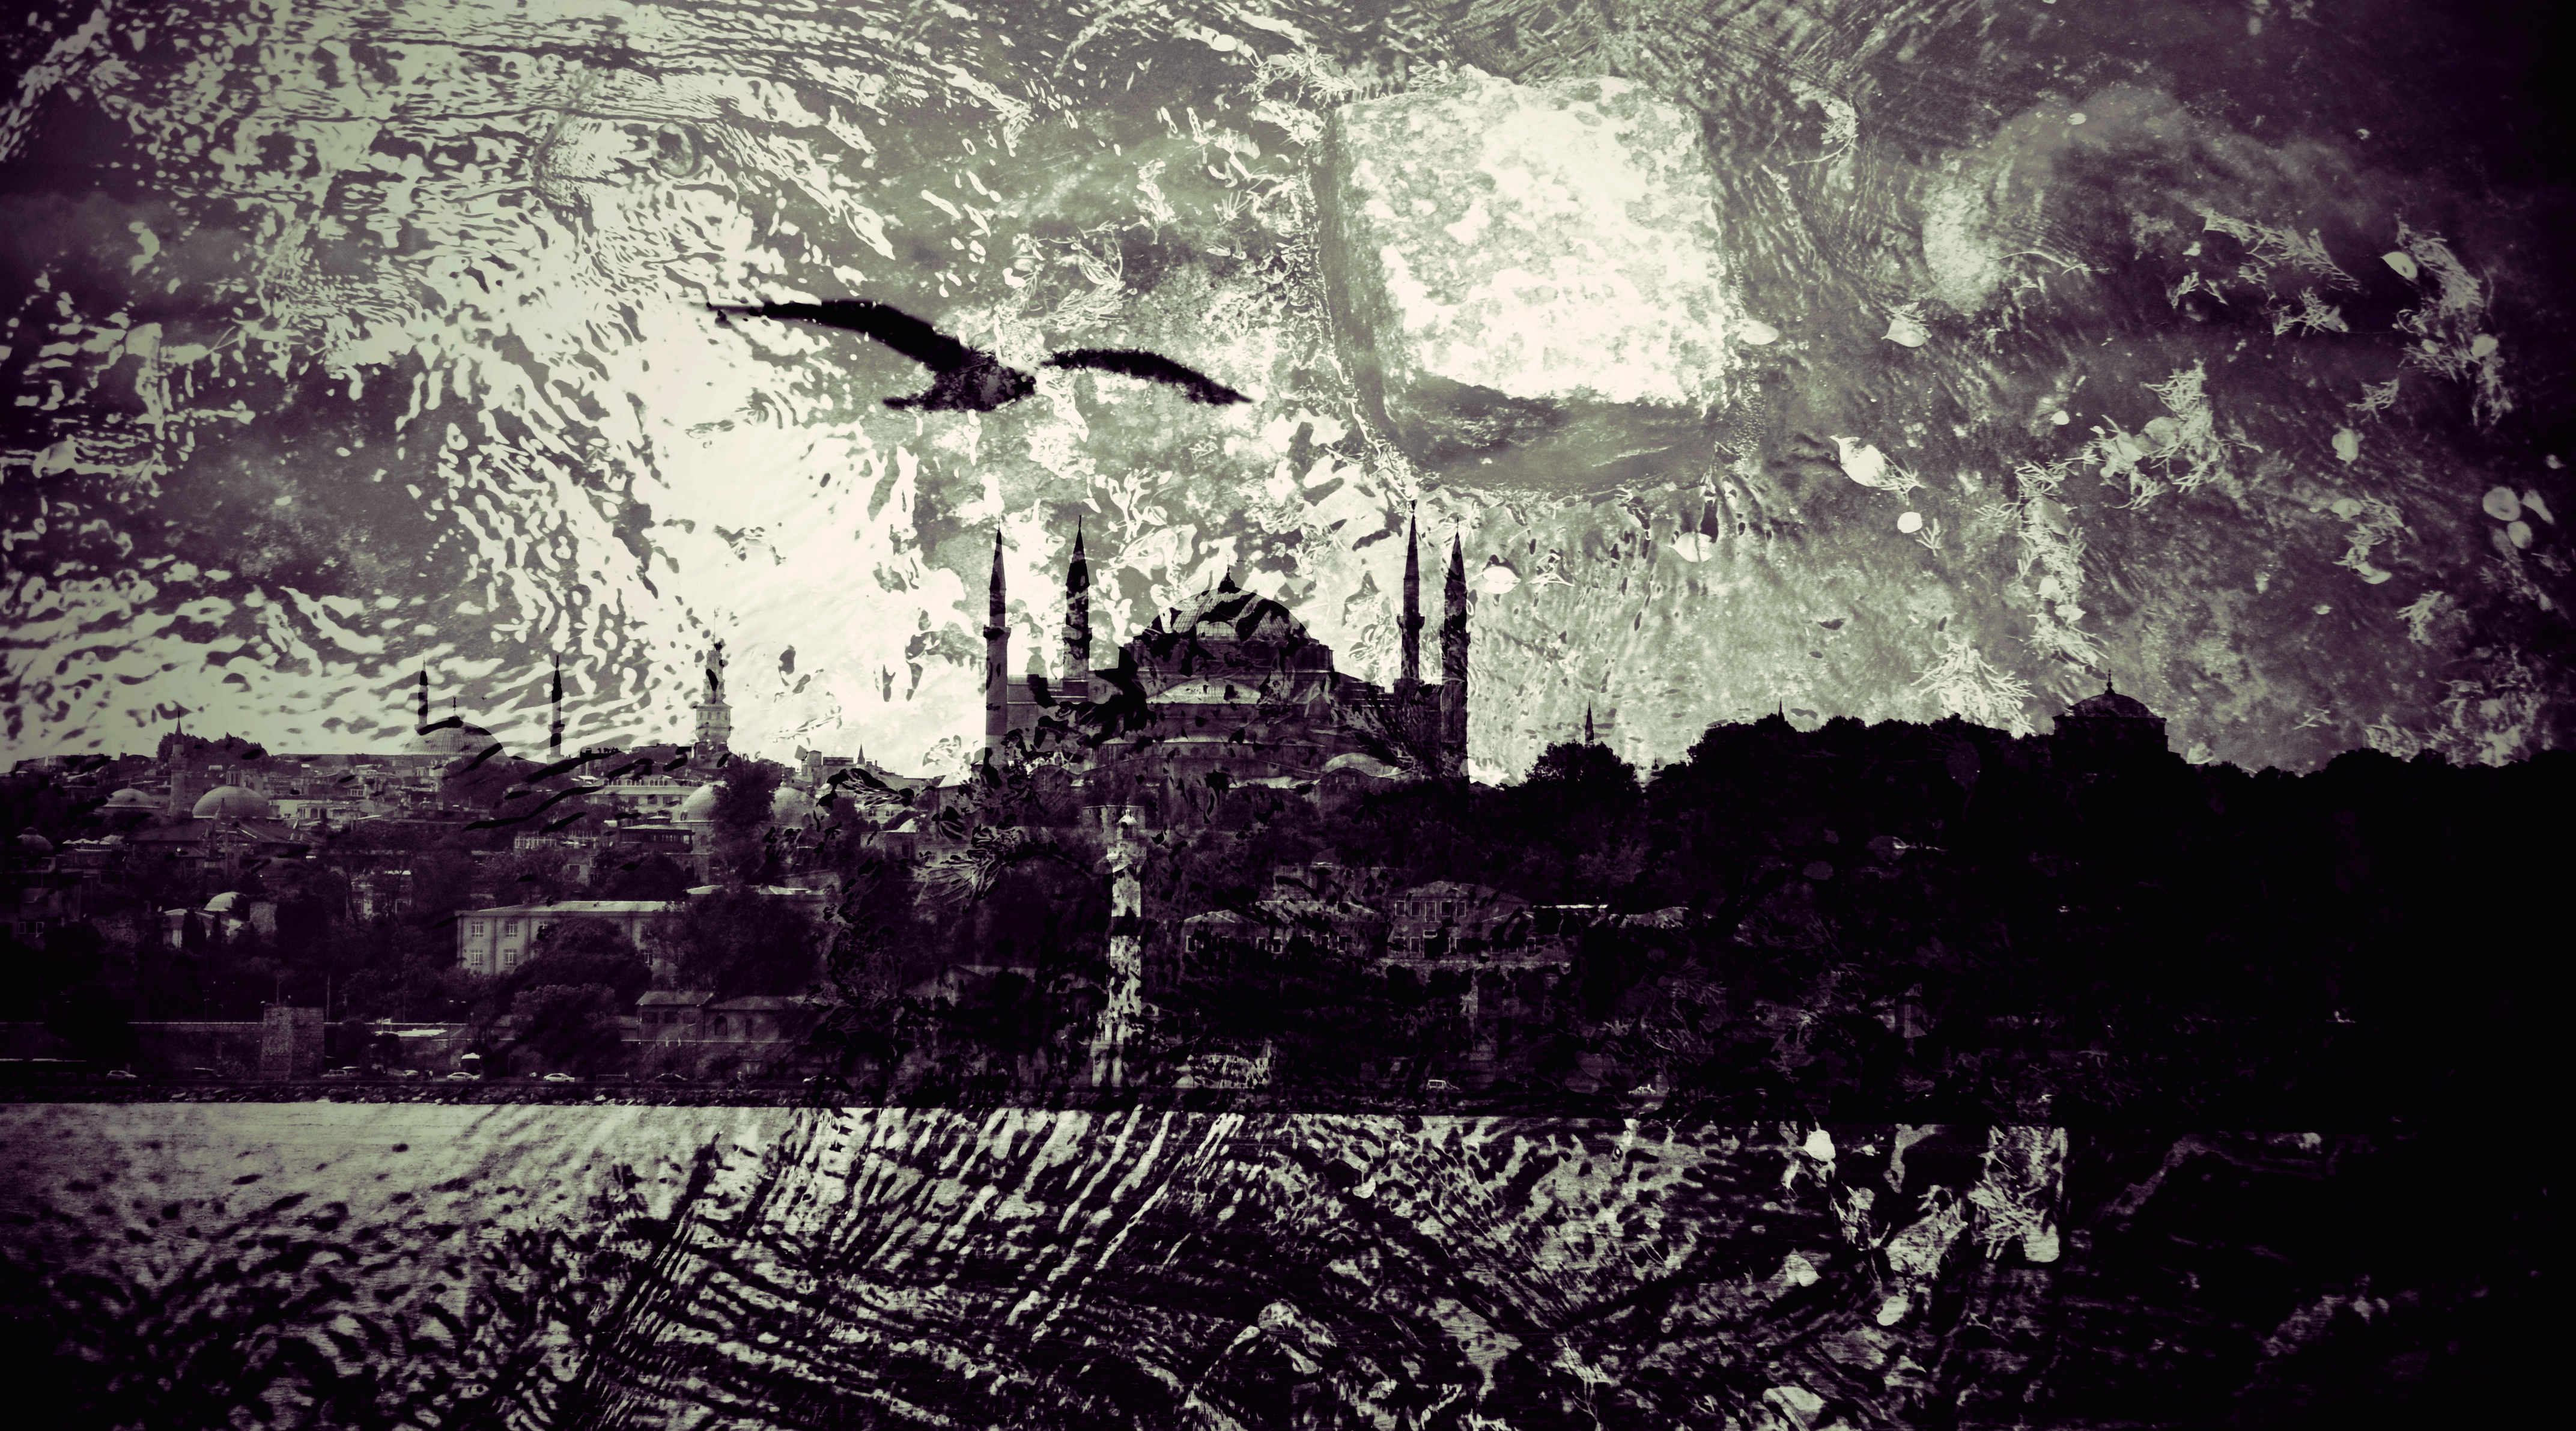
water, architecture, europe, greek, museum, darkness, church, cathedral, empire, cool image, turkey, istanbul, bosphorus, mosque, roman, history, christianity, islam, image, orthodox, unesco, eastern, basilica, imperial, dome, middleages, worldheritage, screenshot, muslim, byzantine, biserica, arhitectura, orthodoxy, cupola, byzantium, constantinople, ottoman, fatih, constantinopolitan, bizantin, byzantin, byzanz, byzantinisch, cami, camii, islamic, osmanli, isidoreofmiletus, anthemiusoftralles, lateantiquity, apa, sophia, minarets, seagul, boazii, hagia, patriarchal, ayasofya, holywisdom, pescarus, album cover, computer wallpaper